Sânandrei

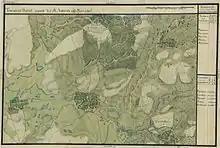
Sânandrei ("St. Andrasch") on the "Josephinische Landesaufnahme" of 1769–1772

Sânandrei is one of the oldest settlements in Banat, whose first recorded mention dates from 1230, when it was owned by the chapter of Arad. In the medieval period it was a Romanian locality. In 1717 it had 23 houses and was called "St. André". The first colonization of the village with Germans took place in 1748–1749. The second wave of colonization took place in 1766, when French people were brought in, and in 1772 the third wave of colonists settled, consisting of 42 German families. Thus, until the end of the 18th century, Sânandrei became a German locality, but the Romanians also remained an important community. In 1811 the Germans built the Roman Catholic church, and the Romanians built the Orthodox church in 1834.